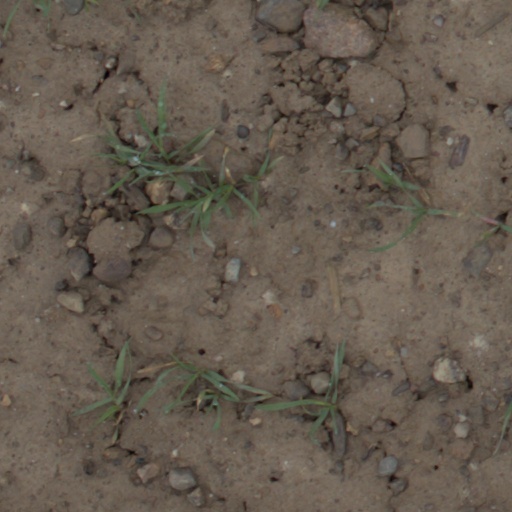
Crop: wheat